Hawker (trade)

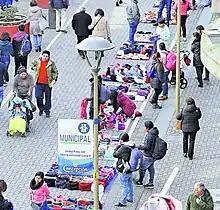
Chilean "vendedores ambulantes" in Concepción.

In many African metropolitan areas, hawkers, commonly referred to as "vendors", are seen everywhere. They sell a wide range of goods such as fish, fruits, vegetables, clothes and books. In suburban areas, they go door to door; in more commercial areas, they usually have stands or lay their goods on the ground. In the afternoon, many of them sell commercial goods in the more crowded parts of the cities, and at night, they sell juices, tea and snacks. The prices are lower than in shops and so attract people on low incomes.